Hipólito Mejía

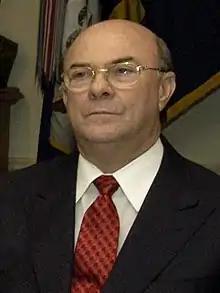
Hipólito Mejía, 2003

Rafael Hipólito Mejía Domínguez (born 22 February 1941) is a Dominican politician who served as President of the Dominican Republic from 2000 to 2004.